Theravada Abhidhamma

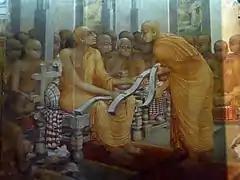
Buddhaghosa (c. 5th century), the most important Abhidhamma scholar of Theravāda, presenting three copies of the "Visuddhimagga".

The primary source for the Abhidhamma is the "Abhidhamma Piṭaka", a set of seven texts which form the third "basket" of the "Theravāda Tipiṭaka" (also known as the Pāli Canon). It is generally accepted by modern scholars that these works began to be composed during the 3rd century BCE. They therefore cannot be the direct work of the Buddha himself, but of later disciples and scholars.